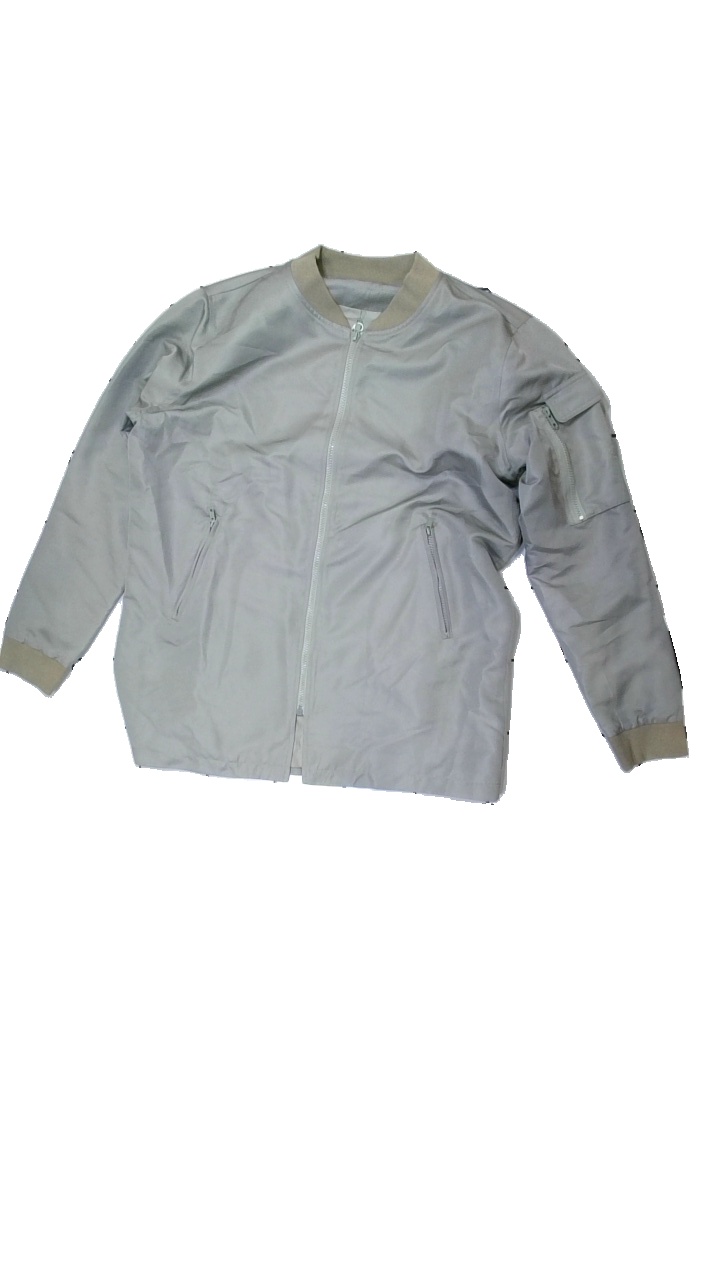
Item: Jacket (Unisex)
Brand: Missing
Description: Green jacket
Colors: Green
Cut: Regular
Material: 100% Polyester
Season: Spring
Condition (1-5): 5
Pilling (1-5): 5
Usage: Reuse
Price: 100-150